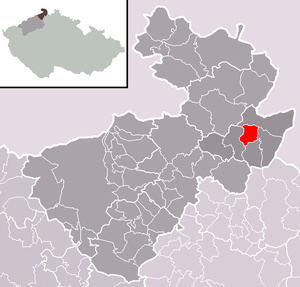
Horní Podluží est une commune du district de Děčín, dans la région d'Ústí nad Labem, en Tchéquie. Sa population s'élevait à 785 habitants en 2018.